Alexei Navalny

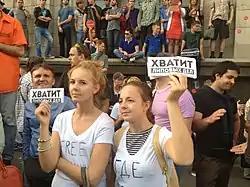
"Enough of fake cases". The protest against the verdict in Moscow, 18 July 2013

Navalny was attacked by unknown assailants outside his office in the Anti-Corruption Foundation on 27 April 2017. They sprayed brilliant green dye, possibly mixed with other components, into his face in a Zelyonka attack that can damage eyes of the victim. He had been attacked before, earlier in the spring. In the second attack, the green-colored disinfectant had evidently been mixed with a caustic chemical, resulting in a chemical burn to his right eye. He reportedly lost 80 percent of the sight in his right eye. Navalny accused the Kremlin of orchestrating the attack.